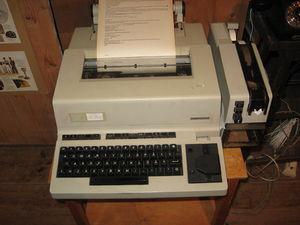
Le Télex est un réseau de communication entre téléscripteurs, mis en place à partir des années 1930 et encore en service au début du XXIᵉ siècle.